Elmer, the Great

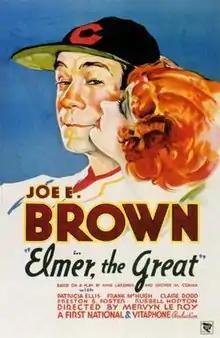
Theatrical release poster

Elmer, the Great is a 1933 American pre-Code comedy film directed by Mervyn LeRoy, starring Joe E. Brown and Patricia Ellis.